Vanilla × tahitensis

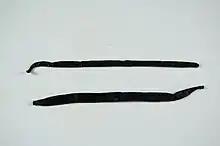
"Vanilla" × "tahitensis" bean (down)

The seed is planted at the foot of a small tree and the vine scrambles up the trunk. When it gets too tall to be easily reached, it is detached from the trunk and wound round it, the trunk becoming surrounded by multiple layers of vine. The plant starts flowering when three years old, and as the flowers only last for a day, they need to be hand-pollinated in a timely manner. The pods develop over a period of about nine months, and they are picked by hand when they turn reddish-brown. They are then sun-dried by day and placed in sweatboxes by night. The curing and fermentation process lasts for about three months, during which time the pods lose much of their moisture and become supple and oily.